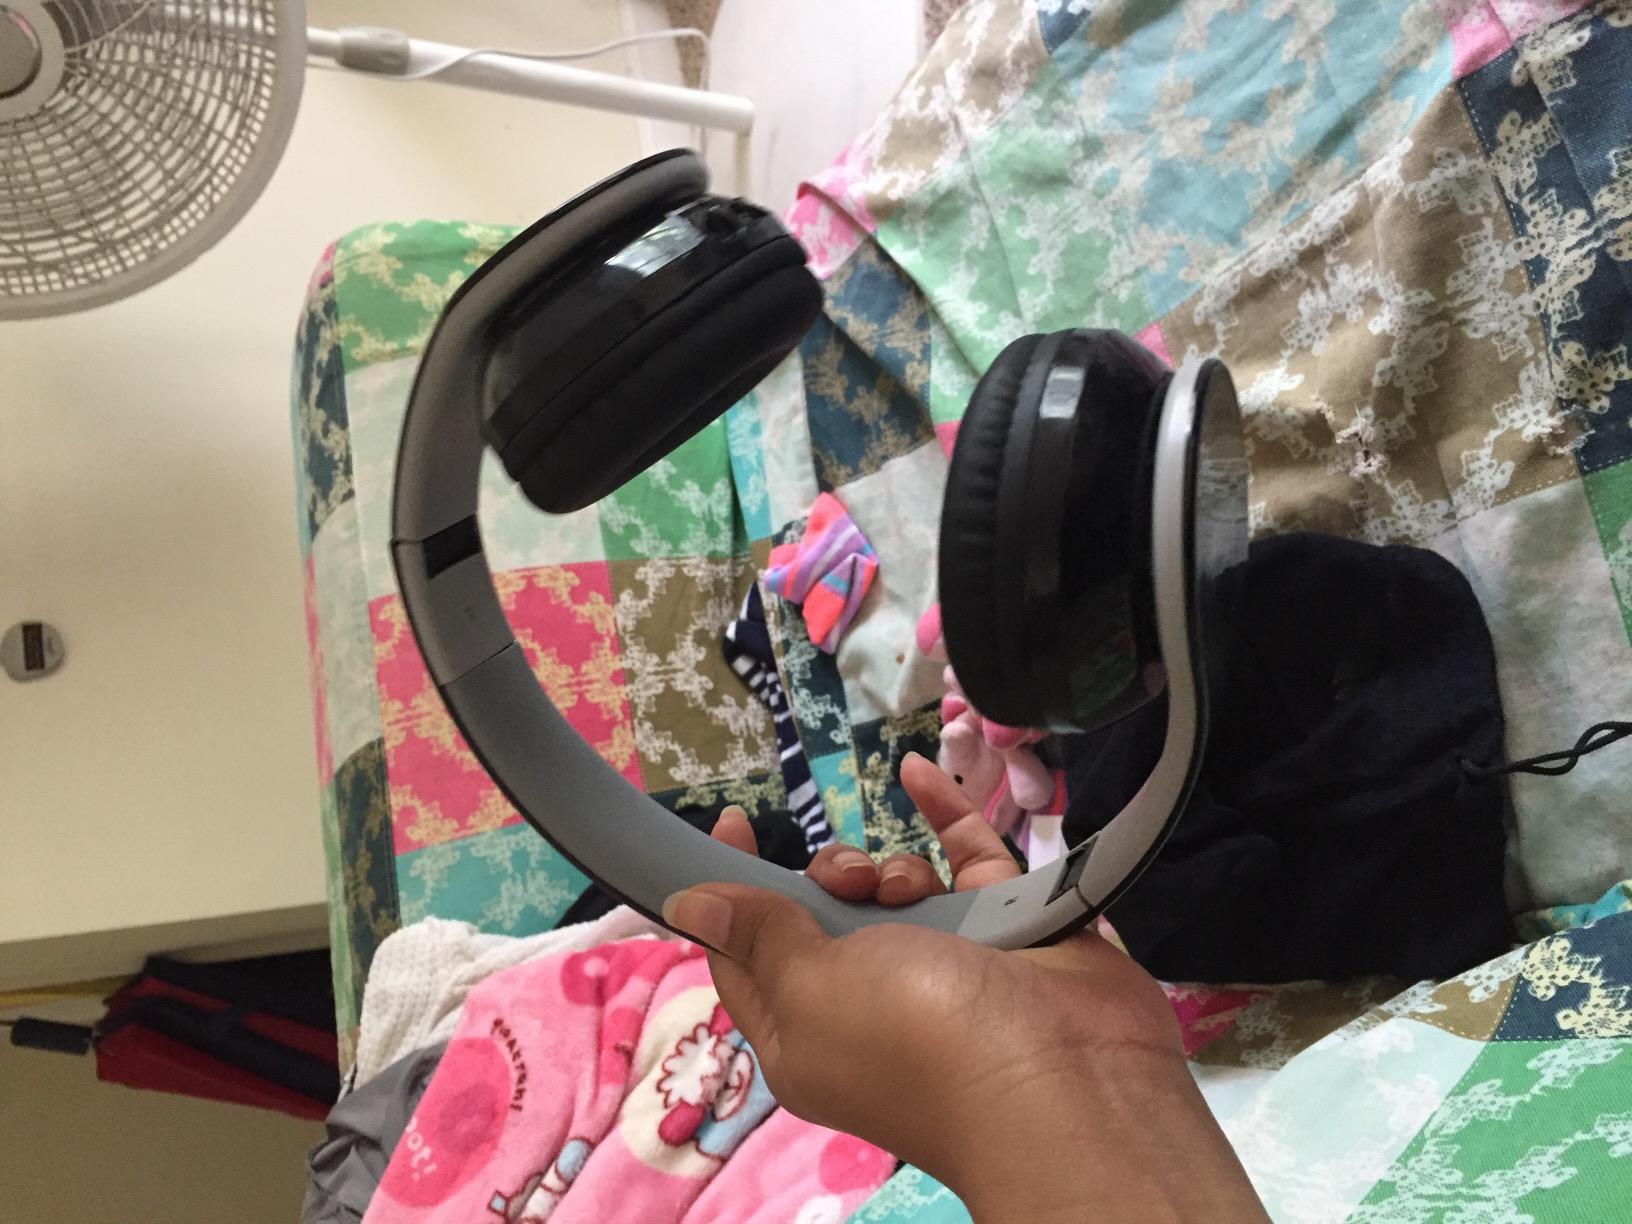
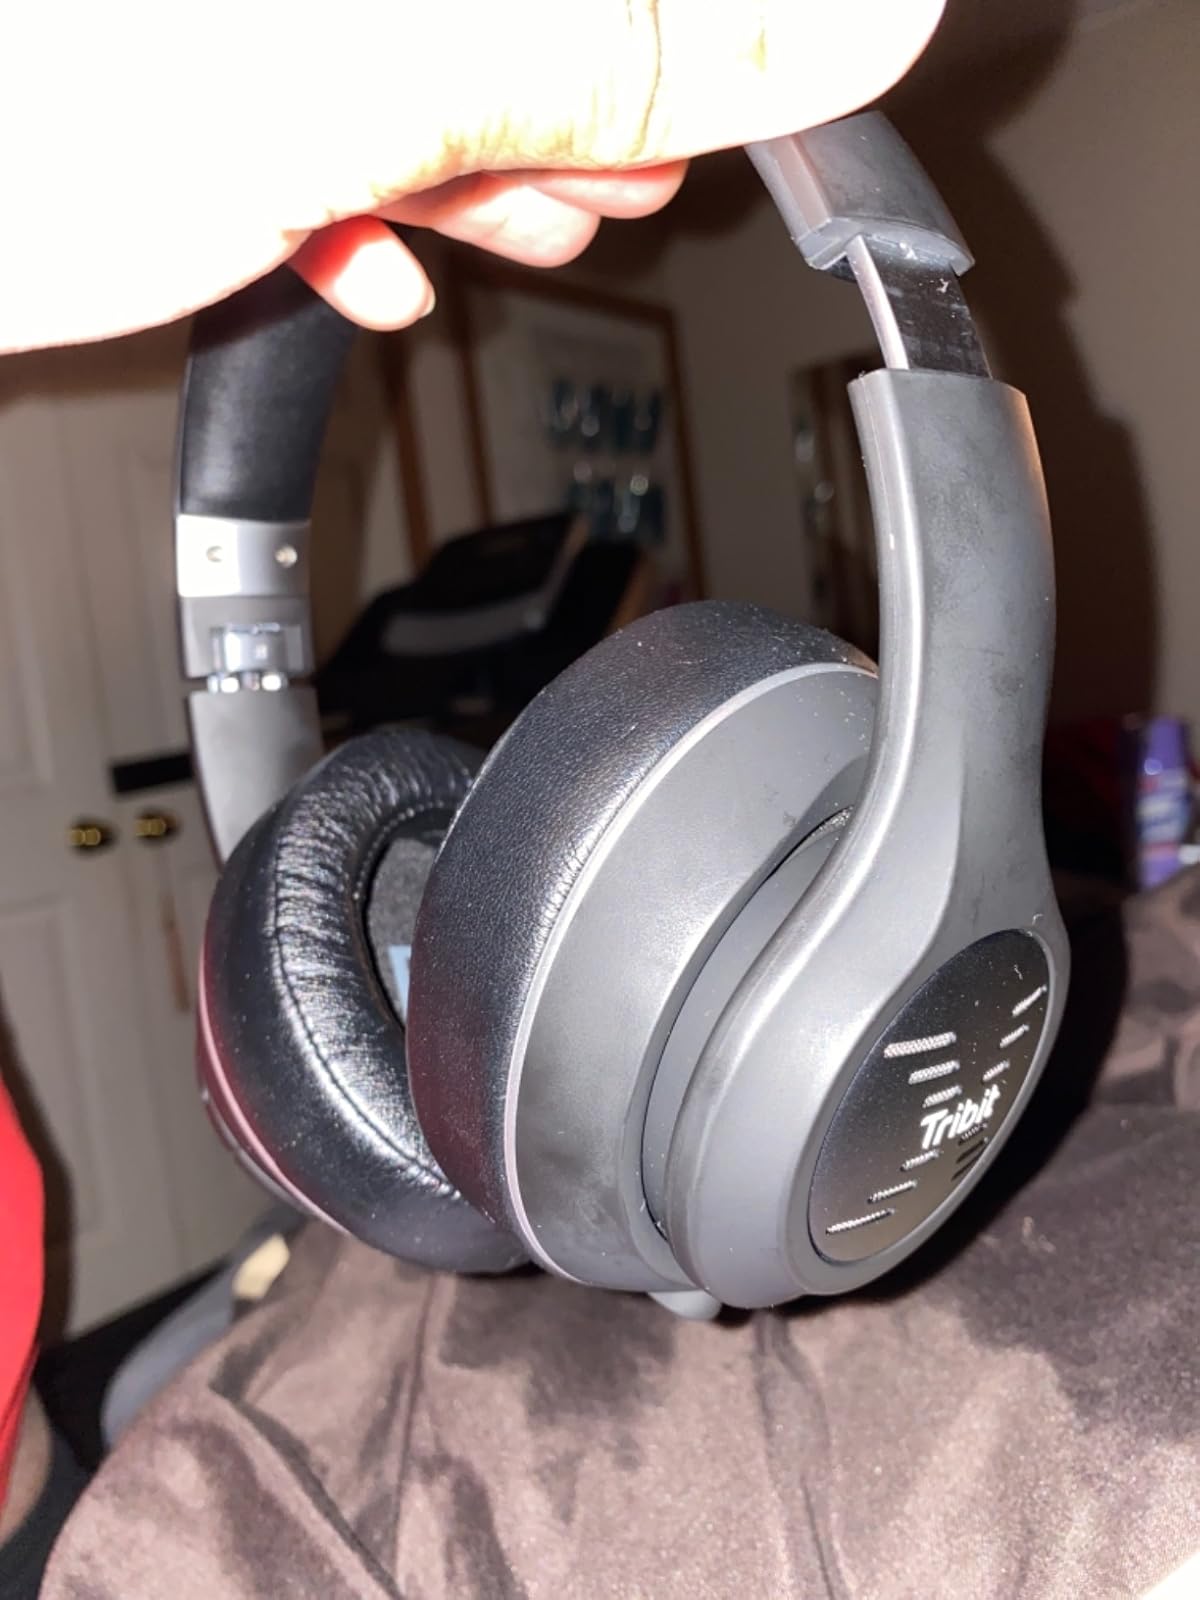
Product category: headphones
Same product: no